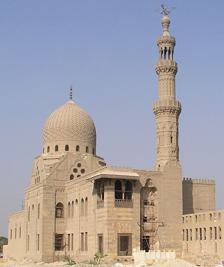
Building: Emir Qurqumas Complex
Country: Egypt
Year built: 1456
Emir Qurqumas Complex The funeral complex of Qurqumas Religion Affiliation Islam Location Location Cairo, Egypt Architecture Style Mamluk architecture Completed 1507 Minaret (s) 1 The Emir Qurqumas Complex is located in Medieval Cairo , Egypt, in the City of the dead . Overview About 200 meters south of Qansuh's tomb stands a complex which is two mausoleums joined together. That on the north is sultan Inal 's. Built in 1450–1456, it is in a ruinous state but is an example of a Mamluk mausoleum, with a domed funeral chamber, a Madrasa , a Sabil , a monumental door, and a minaret . The complex also includes a Khanqah , or monastery for the Sufi Darvishes. Inal had been a slave of Sultan Barquq and could neither read nor write. He ruled from 1453 to 1460 and does not appear to have any distinction other than his lack of education. Adjoining Inal's Mausoleum is that of Qurqumas, built in 1507. It is in better condition and more elegant that Inal's, which is heavier in style. Polish-Egyptian Restoration Works In 1972, the Polish-Egyptian Group for the Restoration of Islamic Monuments was created. It was composed of specialists from several institutions, including the Polish Centre of Mediterranean Archaeology University of Warsaw and the Institute of Mediterranean and Oriental Cultures, Polish Academy of Sciences . "The work on the site included archaeological excavations of grave chambers and foundations, anthropological research, architectural and conservation works, as well as historical studies, for example of the 16th-century donation deed of emir Qurqumas ( hogga )". As a result of these works, which lasted until 2000, a protected antiquities zone was established around the complex which also includes the funerary complex of the sultan Inal. Qurqumas Qurqumas was the commander-in-chief of the armies, also called Grand Amir, at the time of his death in 1510, the following is Ibn Iyas describing his funeral, where the four qadis (judges) attended.  A former Mameluk of Ashraf Qaitbay , he was manumitted by that monarch and subsequently progressed through promotions, beginning with the job of second equerry. He had been a commander of a thousand, commander of the guard, and appointed governor of the province of Aleppo , under the reign of Amir Tumanbay , when the latter was proclaimed Sultan of Syria. References